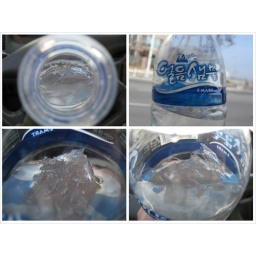
oh my...i left a bottle of water in the car overnight and it froze! well, it in the mid 20s last night.